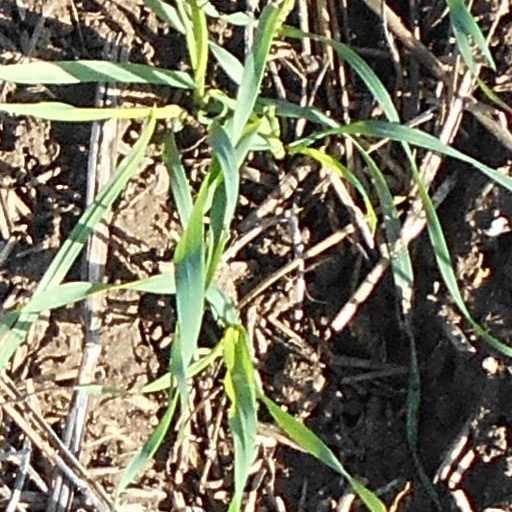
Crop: wheat